Adda F. Howie

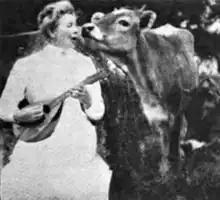
1912 photograph of Adda Howie playing the mandolin to one of her cows

Adda F. Howie (1852–1936) was an American agriculturalist known for her achievements in the field of dairy farming, including her innovative methods of caring for livestock, which emphasized cleanliness and nurturing.